Percussion section

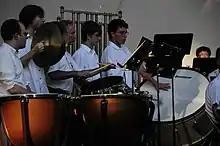
A percussion section with pitched percussion (tubular bells, background), auxiliary percussion (crash cymbals, suspended cymbal, snare drum and bass drum) and timpani (foreground) in use

The percussion section is one of the main divisions of the orchestra and the concert band. It includes most percussion instruments and all unpitched instruments.